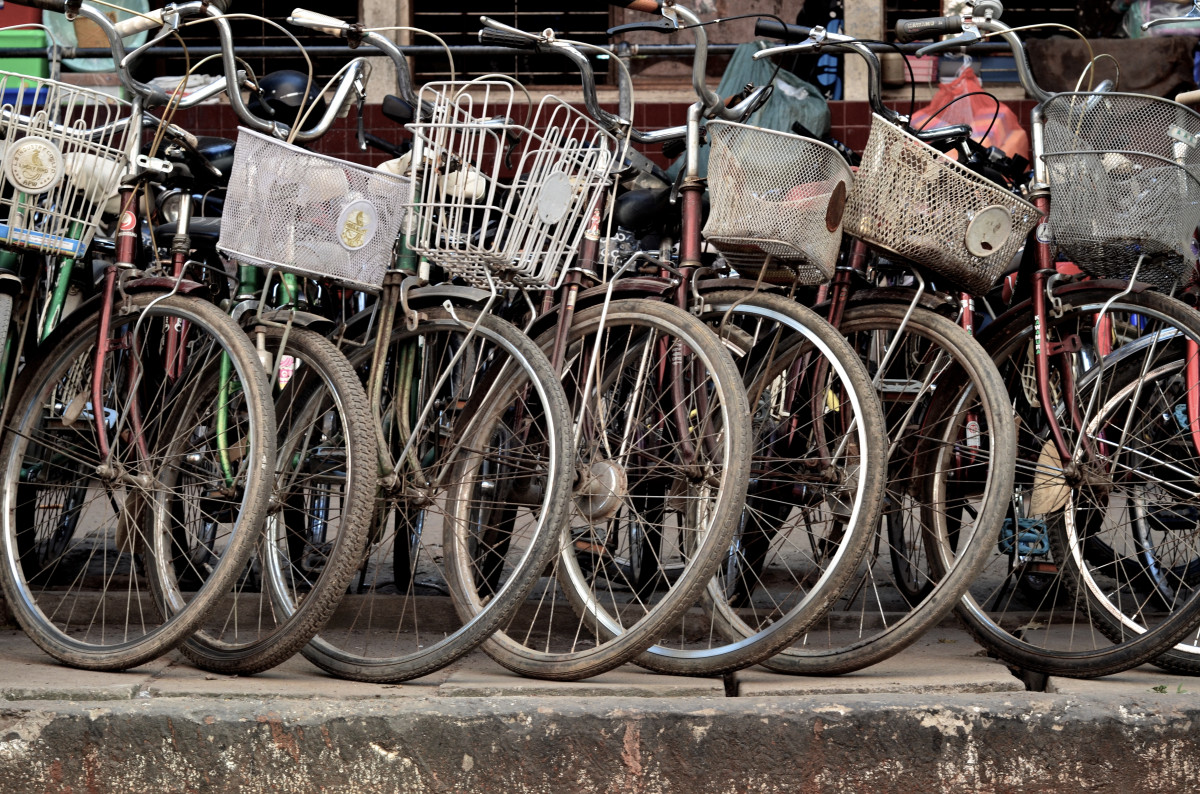
Tags: wheel, bicycle, sports equipment, cycling, land vehicle